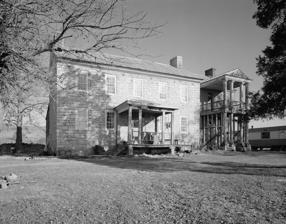
Building: Renick Farm (Renick, West Virginia)
Country: United States of America
Year built: 1792
Historic house in West Virginia, United States United States historic place Renick Farm U.S. National Register of Historic Places Renick Farmhouse, 1974 Show map of West Virginia Show map of the United States Location US 219, near jct. of WV 9 and US 219, near Renick, West Virginia Coordinates 37°59′0″N 80°21′4″W / 37.98333°N 80.35111°W / 37.98333; -80.35111 Area 9.2 acres (3.7 ha) Built 1792 Built by Foglesong, Christopher; Burgess, Conrad Architectural style Georgian , Federal NRHP reference No. 96000525 Added to NRHP April 4, 1997 Renick Farm , also known as the William Renick Farm, is an historic home located near Renick , Greenbrier County, West Virginia . The farmhouse was built between 1787 and 1792, and is a two-story, limestone dwelling with a gable roof in the Georgian style. A brick Federal style addition was built in 1825, and it features a two-story, temple form entrance portico with Doric order columns and Chinese Chippendale railings.  Also on the property are a contributing barn (1901) and smoke house (c. 1840). It was listed on the National Register of Historic Places in 1997. References